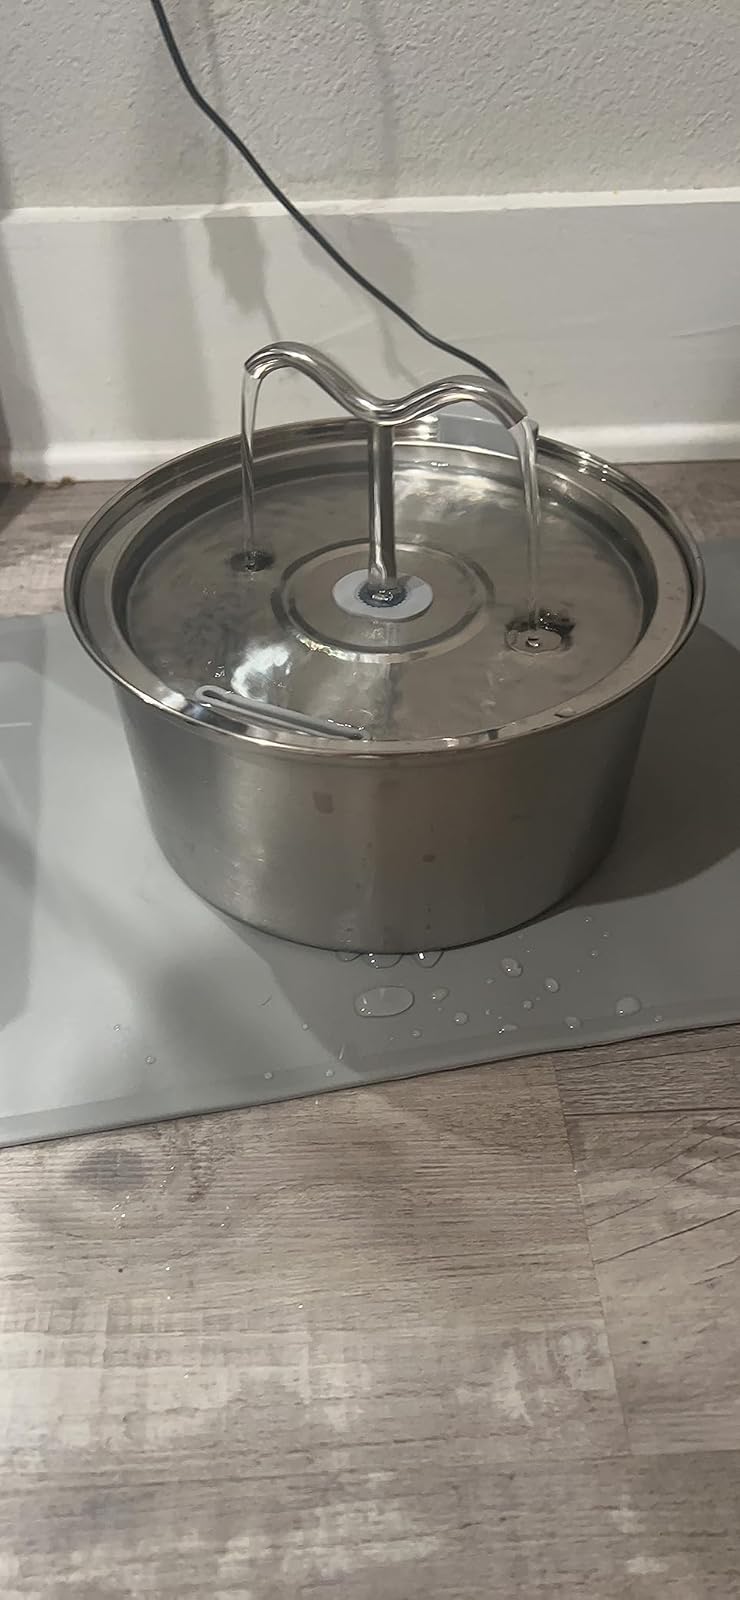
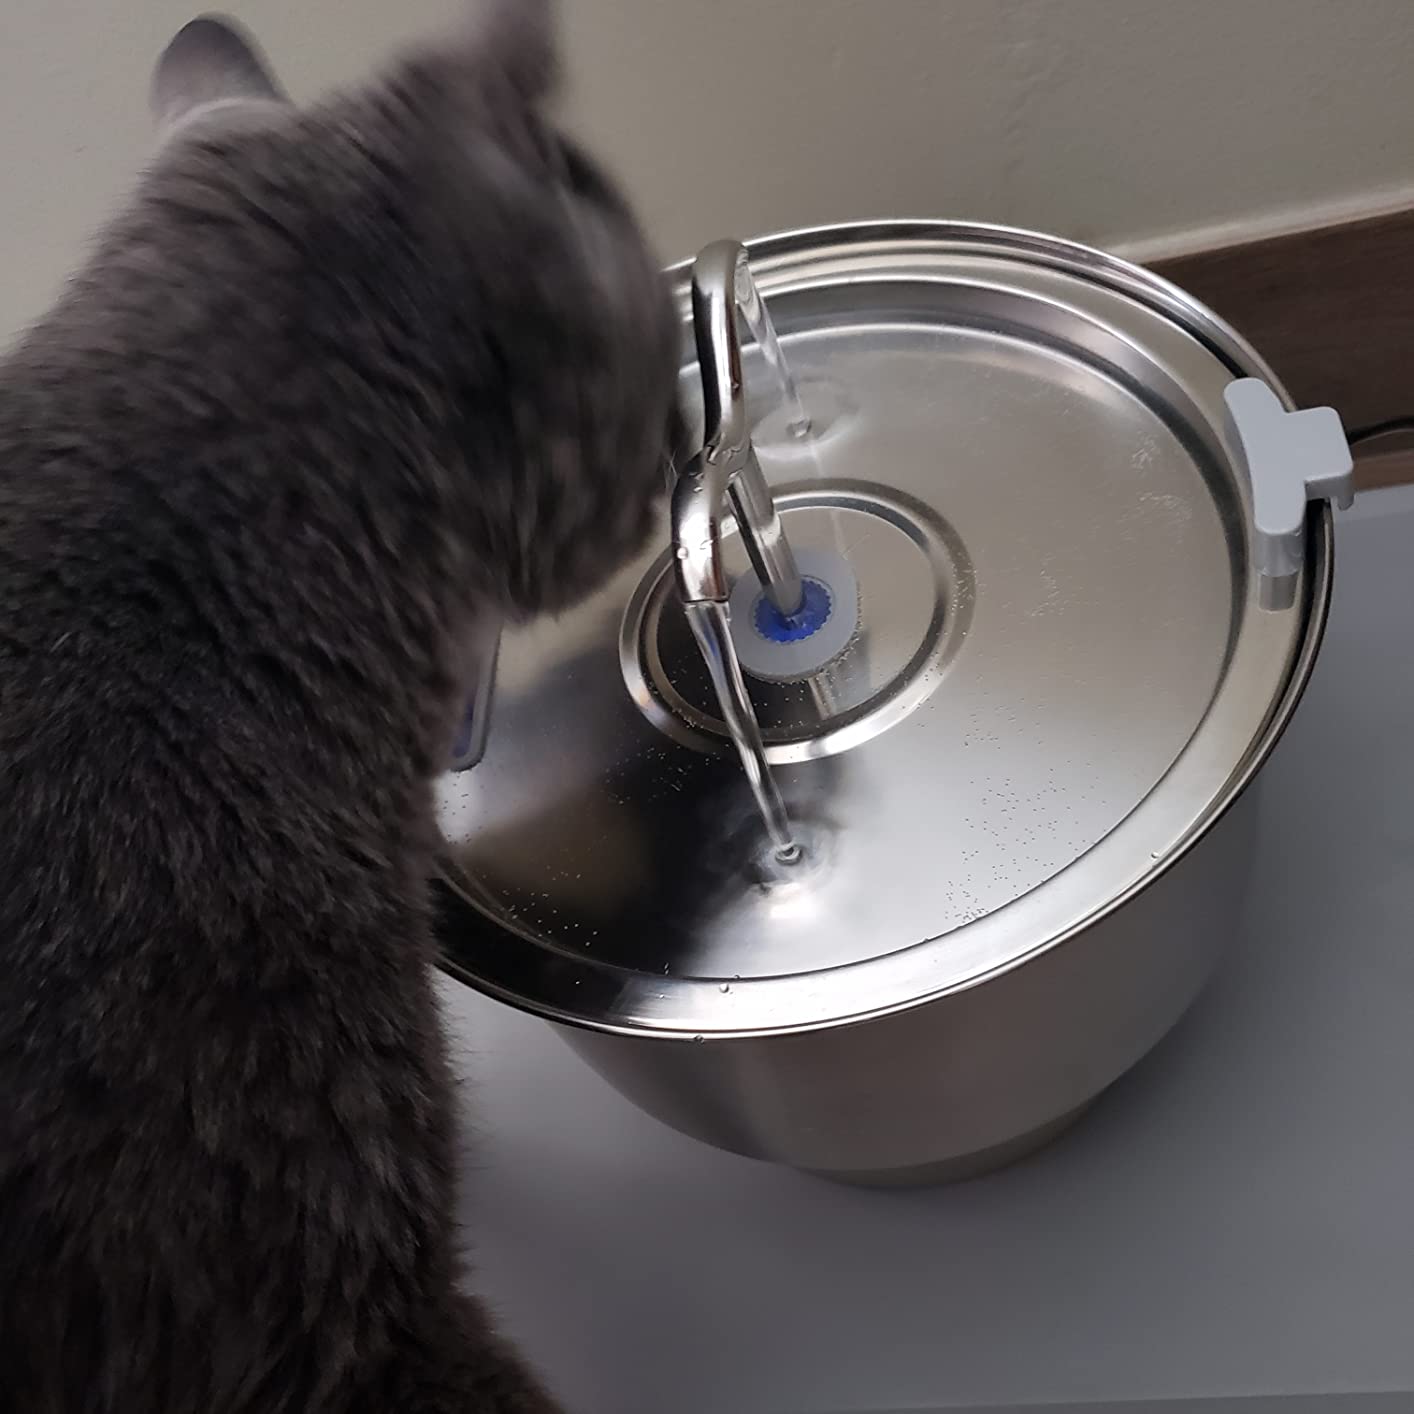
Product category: items_bowl
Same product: yes